Kapten

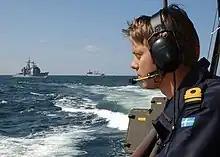
A naval officer with shoulder marks of a lieutenant.

The lieutenant of a naval unit works as a commander, for example, a battle command officer, a second-in-command ("sekond") or as a commander of a smaller ship. As a staff officer, the lieutenant has more advanced positions than the sub-lieutenant. The lieutenant is also suitable to serve both at the Swedish Armed Forces' schools or at the Swedish Defence University as a teacher or other position. The individual must be able to work as a teacher in officer training. The navy specifies a total period of service of six (6) years before it is time to become a lieutenant.